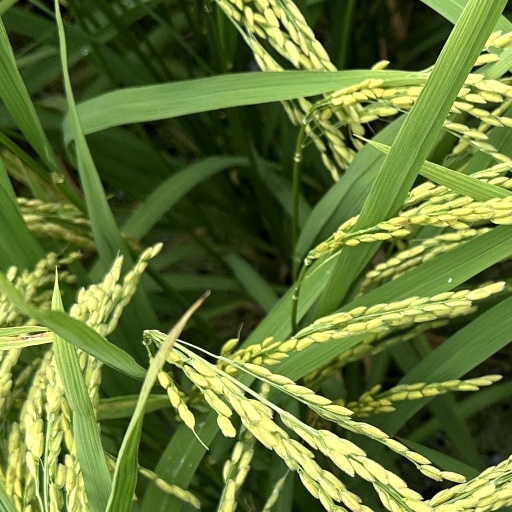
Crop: rice